Ethnic religion

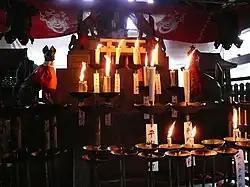
Altar to Inari Ōkami at the Fushimi Inari Shrine in Kyoto. Shinto is the ethnic religion of the Japanese people.

In religious studies, an ethnic religion or ethnoreligion is a religion or belief associated with notions of heredity and a particular ethnicity. Ethnic religions are often distinguished from universal religions, such as Christianity or Islam, which are not limited in ethnic, national or racial scope.